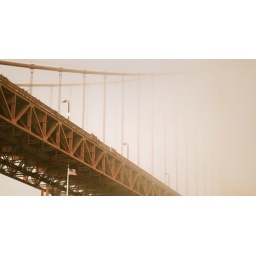
&amp;quot;The hardest thing to learn in life is which bridge to cross and which to burn.&amp;quot;